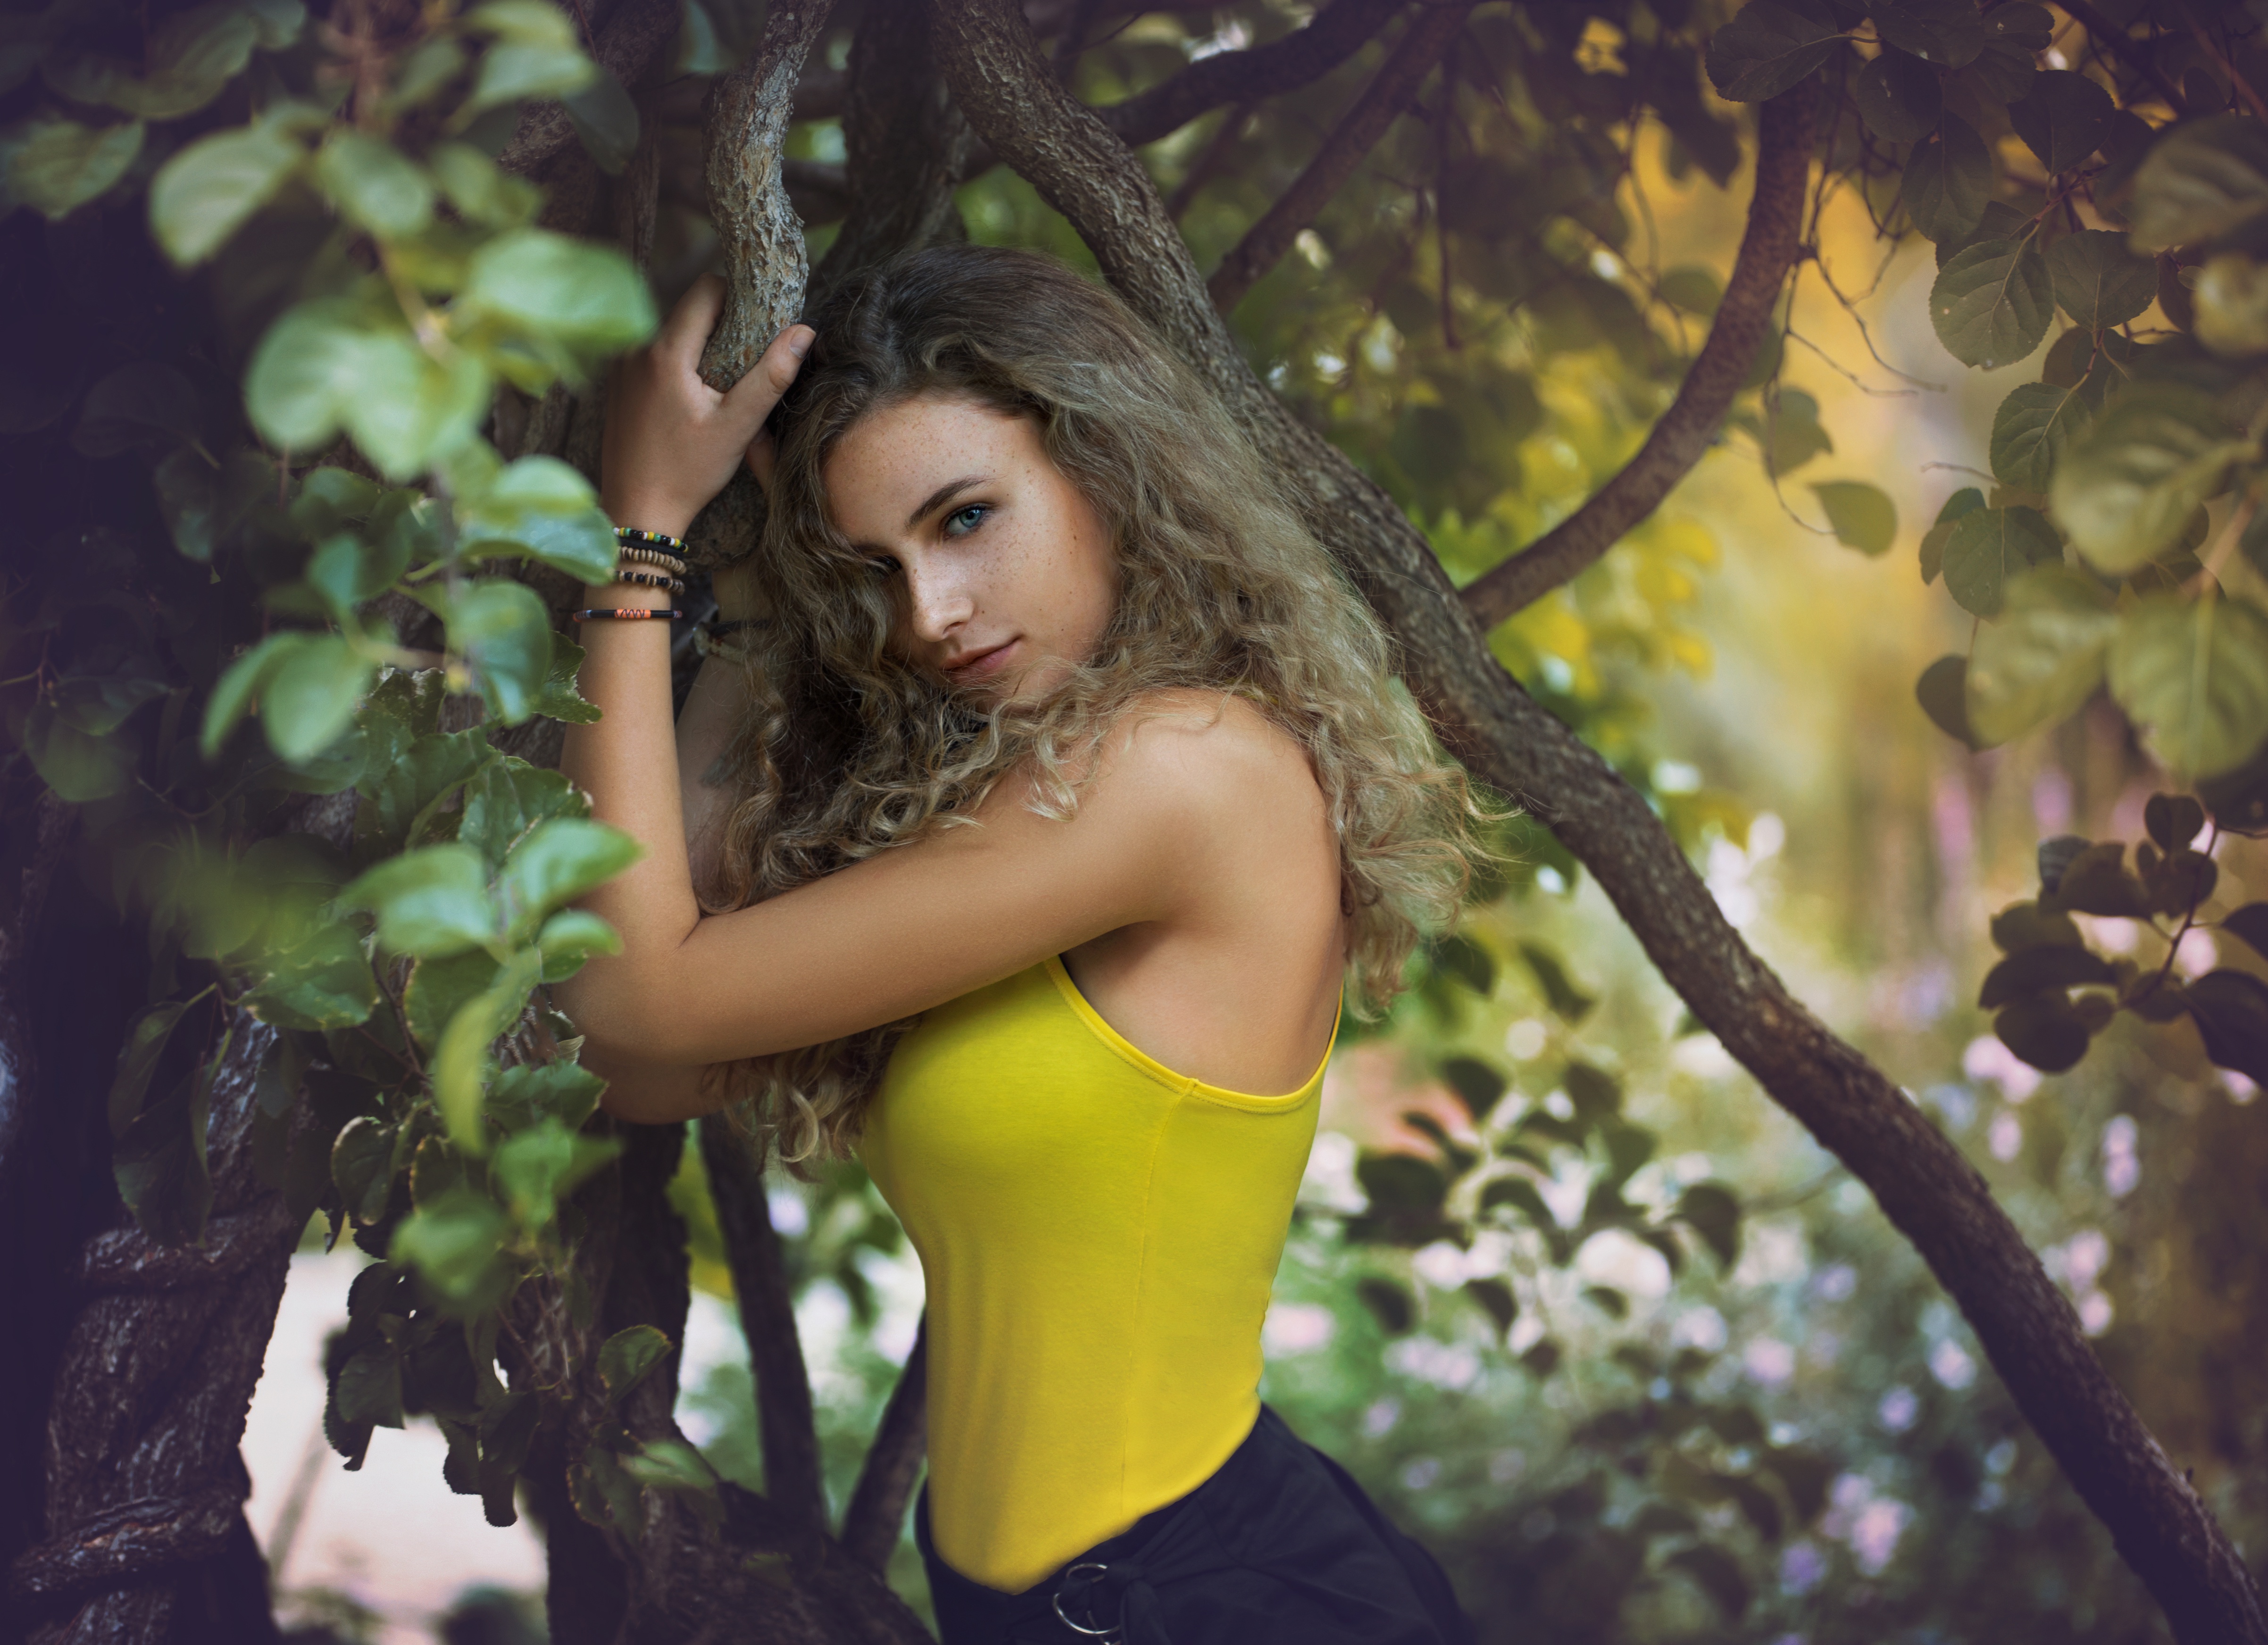
women, lady, model, person, photography, wallpaper, asian, People in nature, plant, flash photography, branch, dress, trunk, wood, eyelash, happy, sunlight, grass, tree, thigh, black hair, forest, long hair, twig, brown hair, fashion model, human leg, woodland, darkness, jungle, abdomen, fun, sitting, portrait photography, fruit, plant stem, jewellery, photo shoot, portrait, backlighting